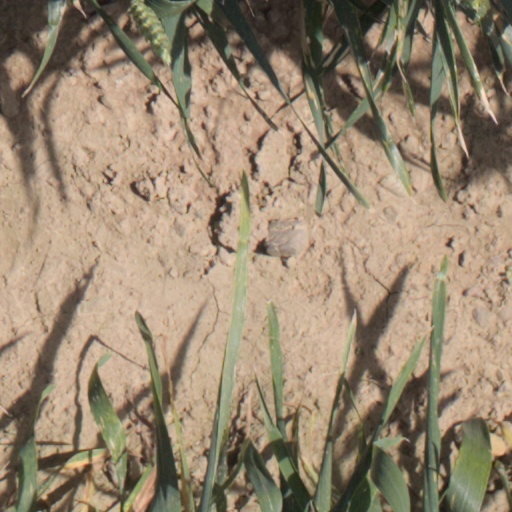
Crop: wheat